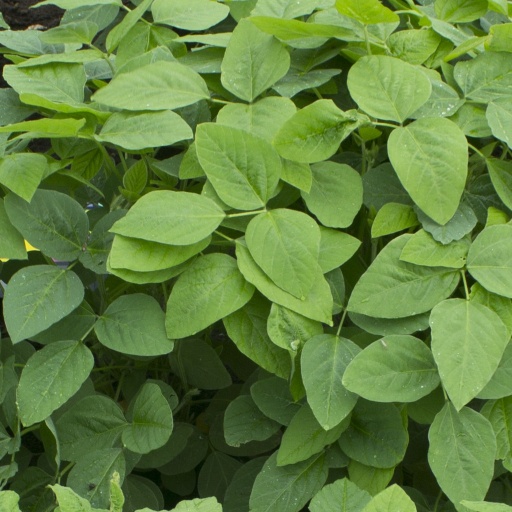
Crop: soybean